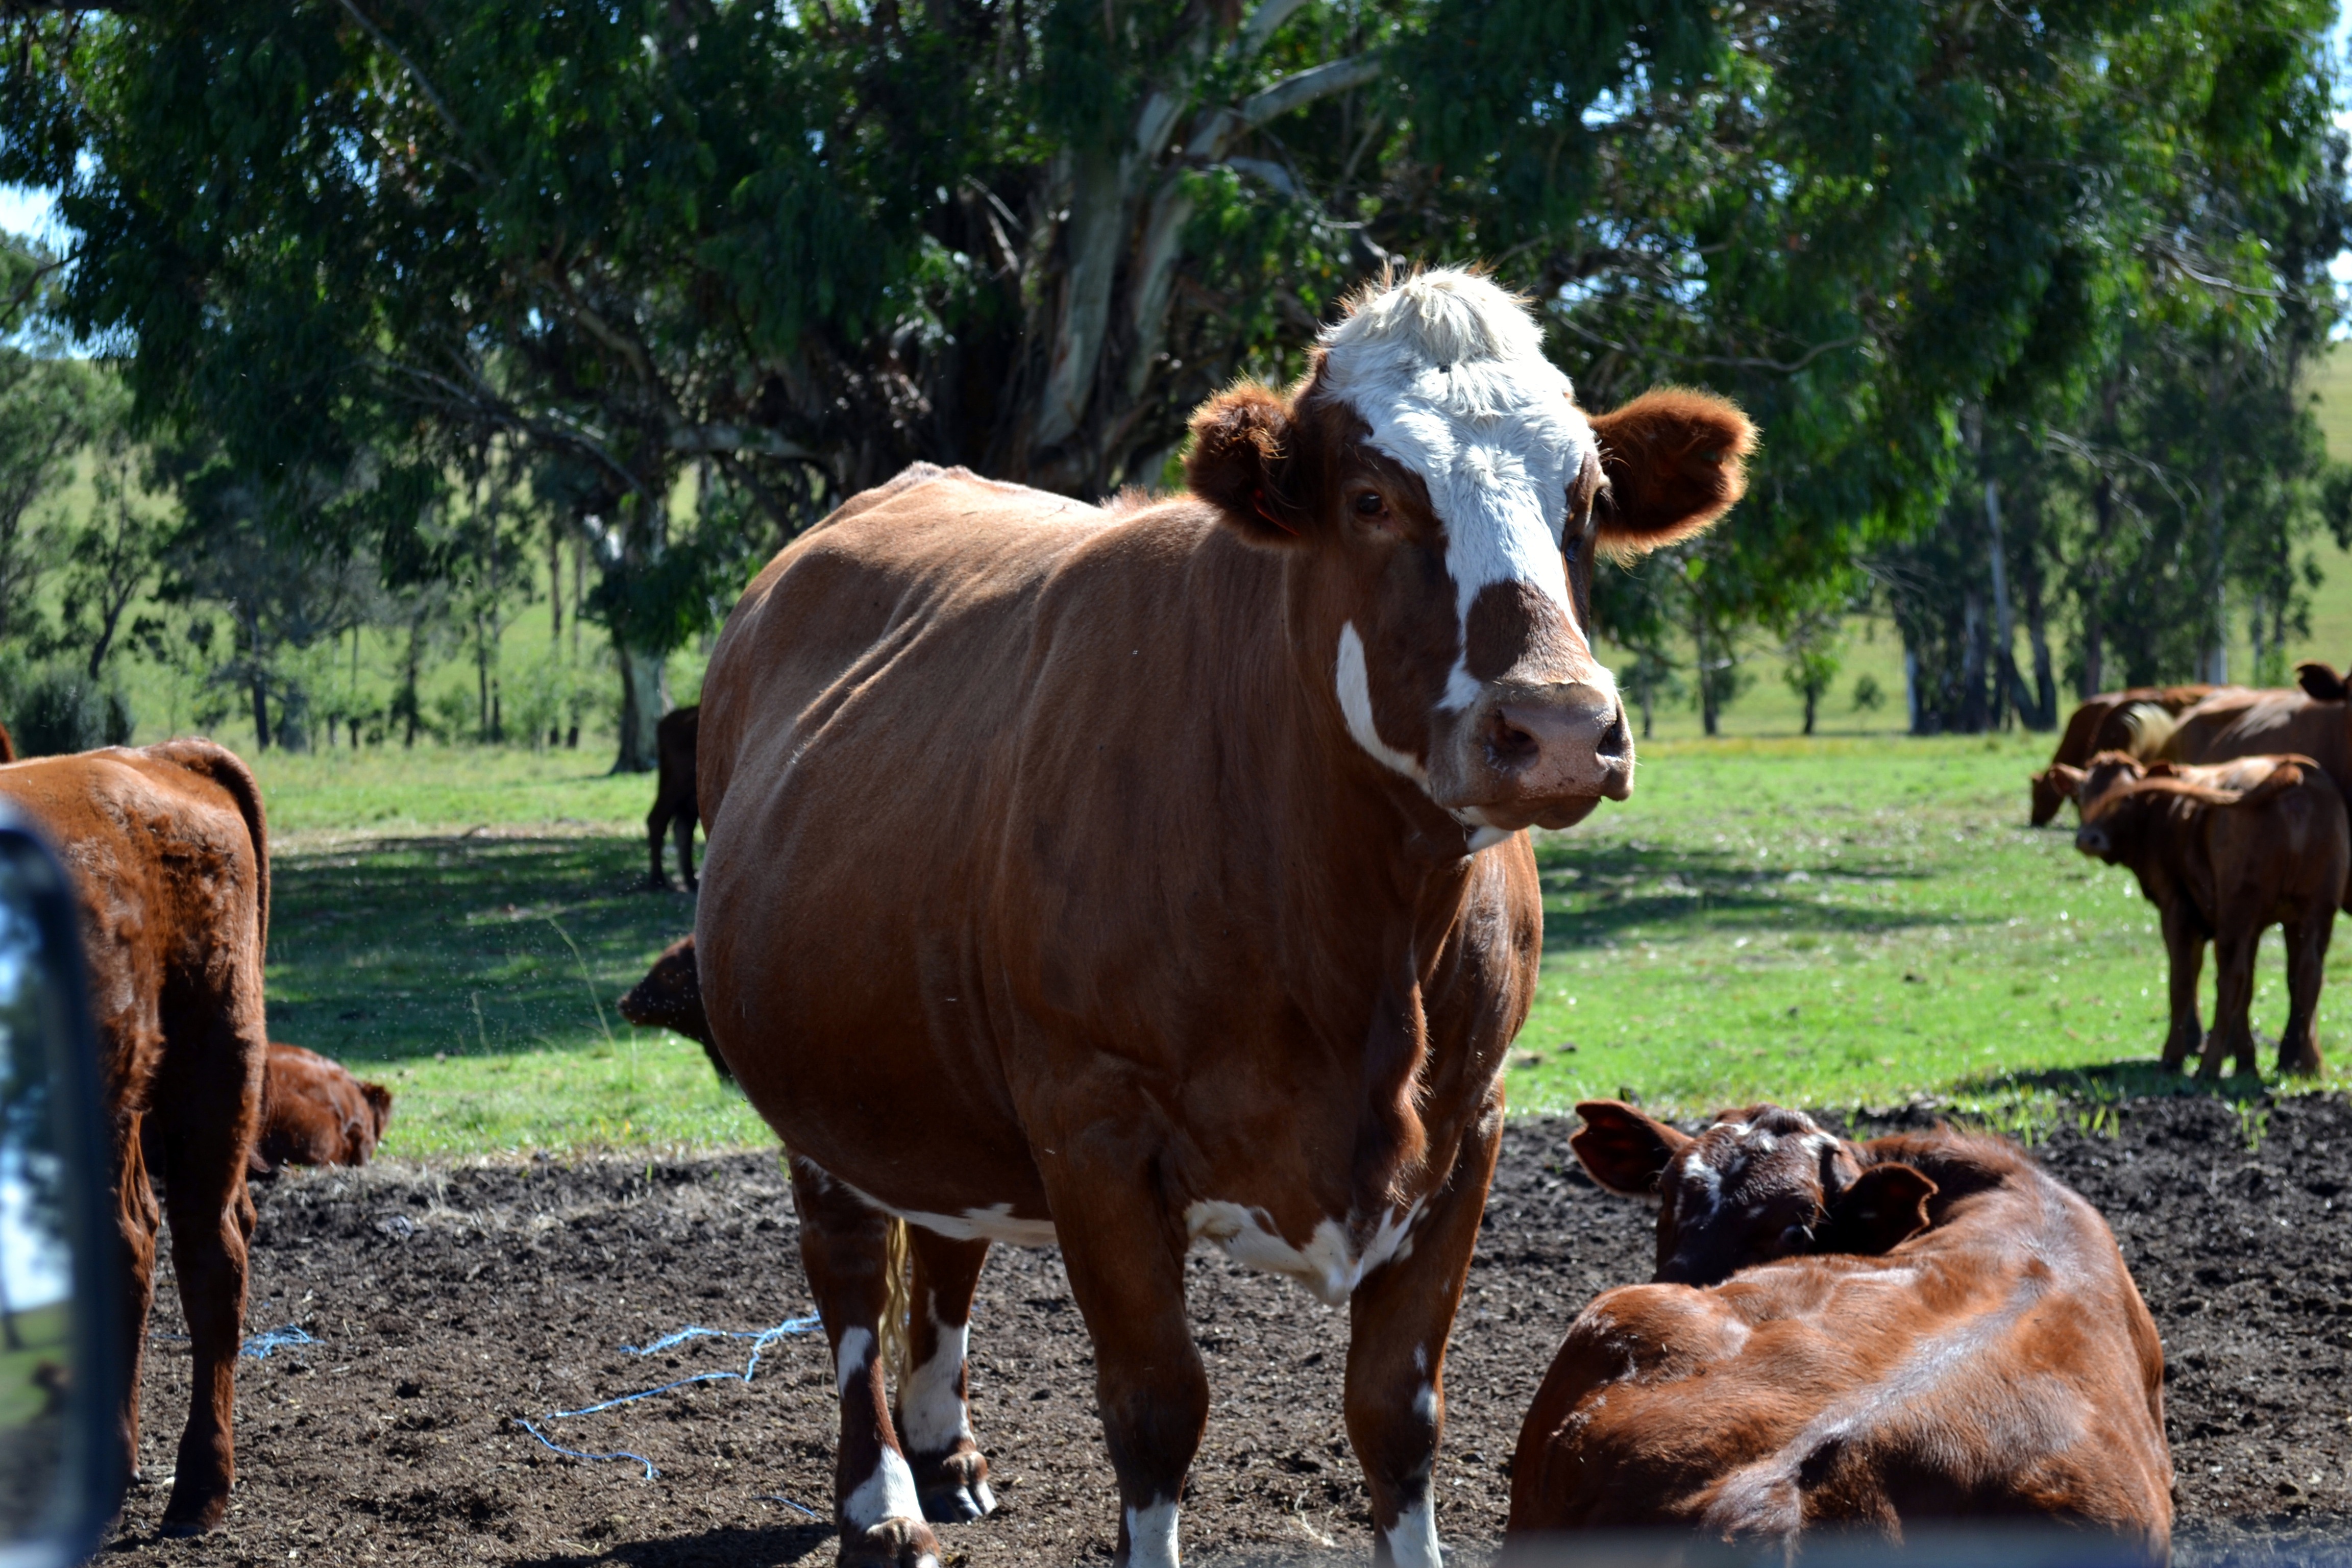
farm, wildlife, cattle, herd, farming, pasture, grazing, mammal, fauna, bull, ox, rural area, farm animals, dairy cow, cattle like mammal